Sir Benjamin Collins Brodie, 1st Baronet

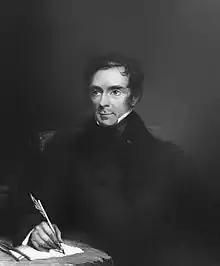
Sir Benjamin Collins Brodie, engraving after Henry Room

In 1858 Henry Gray dedicated his work "Gray's Anatomy" to Sir Benjamin Collins Brodie.